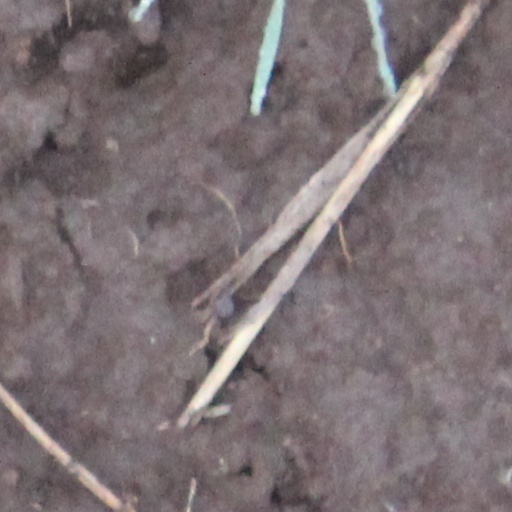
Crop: wheat